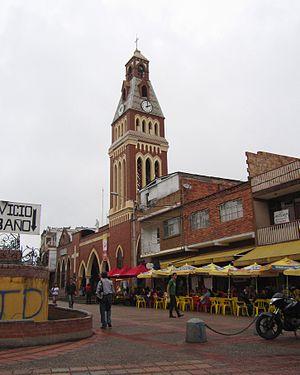
El Colegio est une municipalité située dans le département de Cundinamarca, en Colombie.